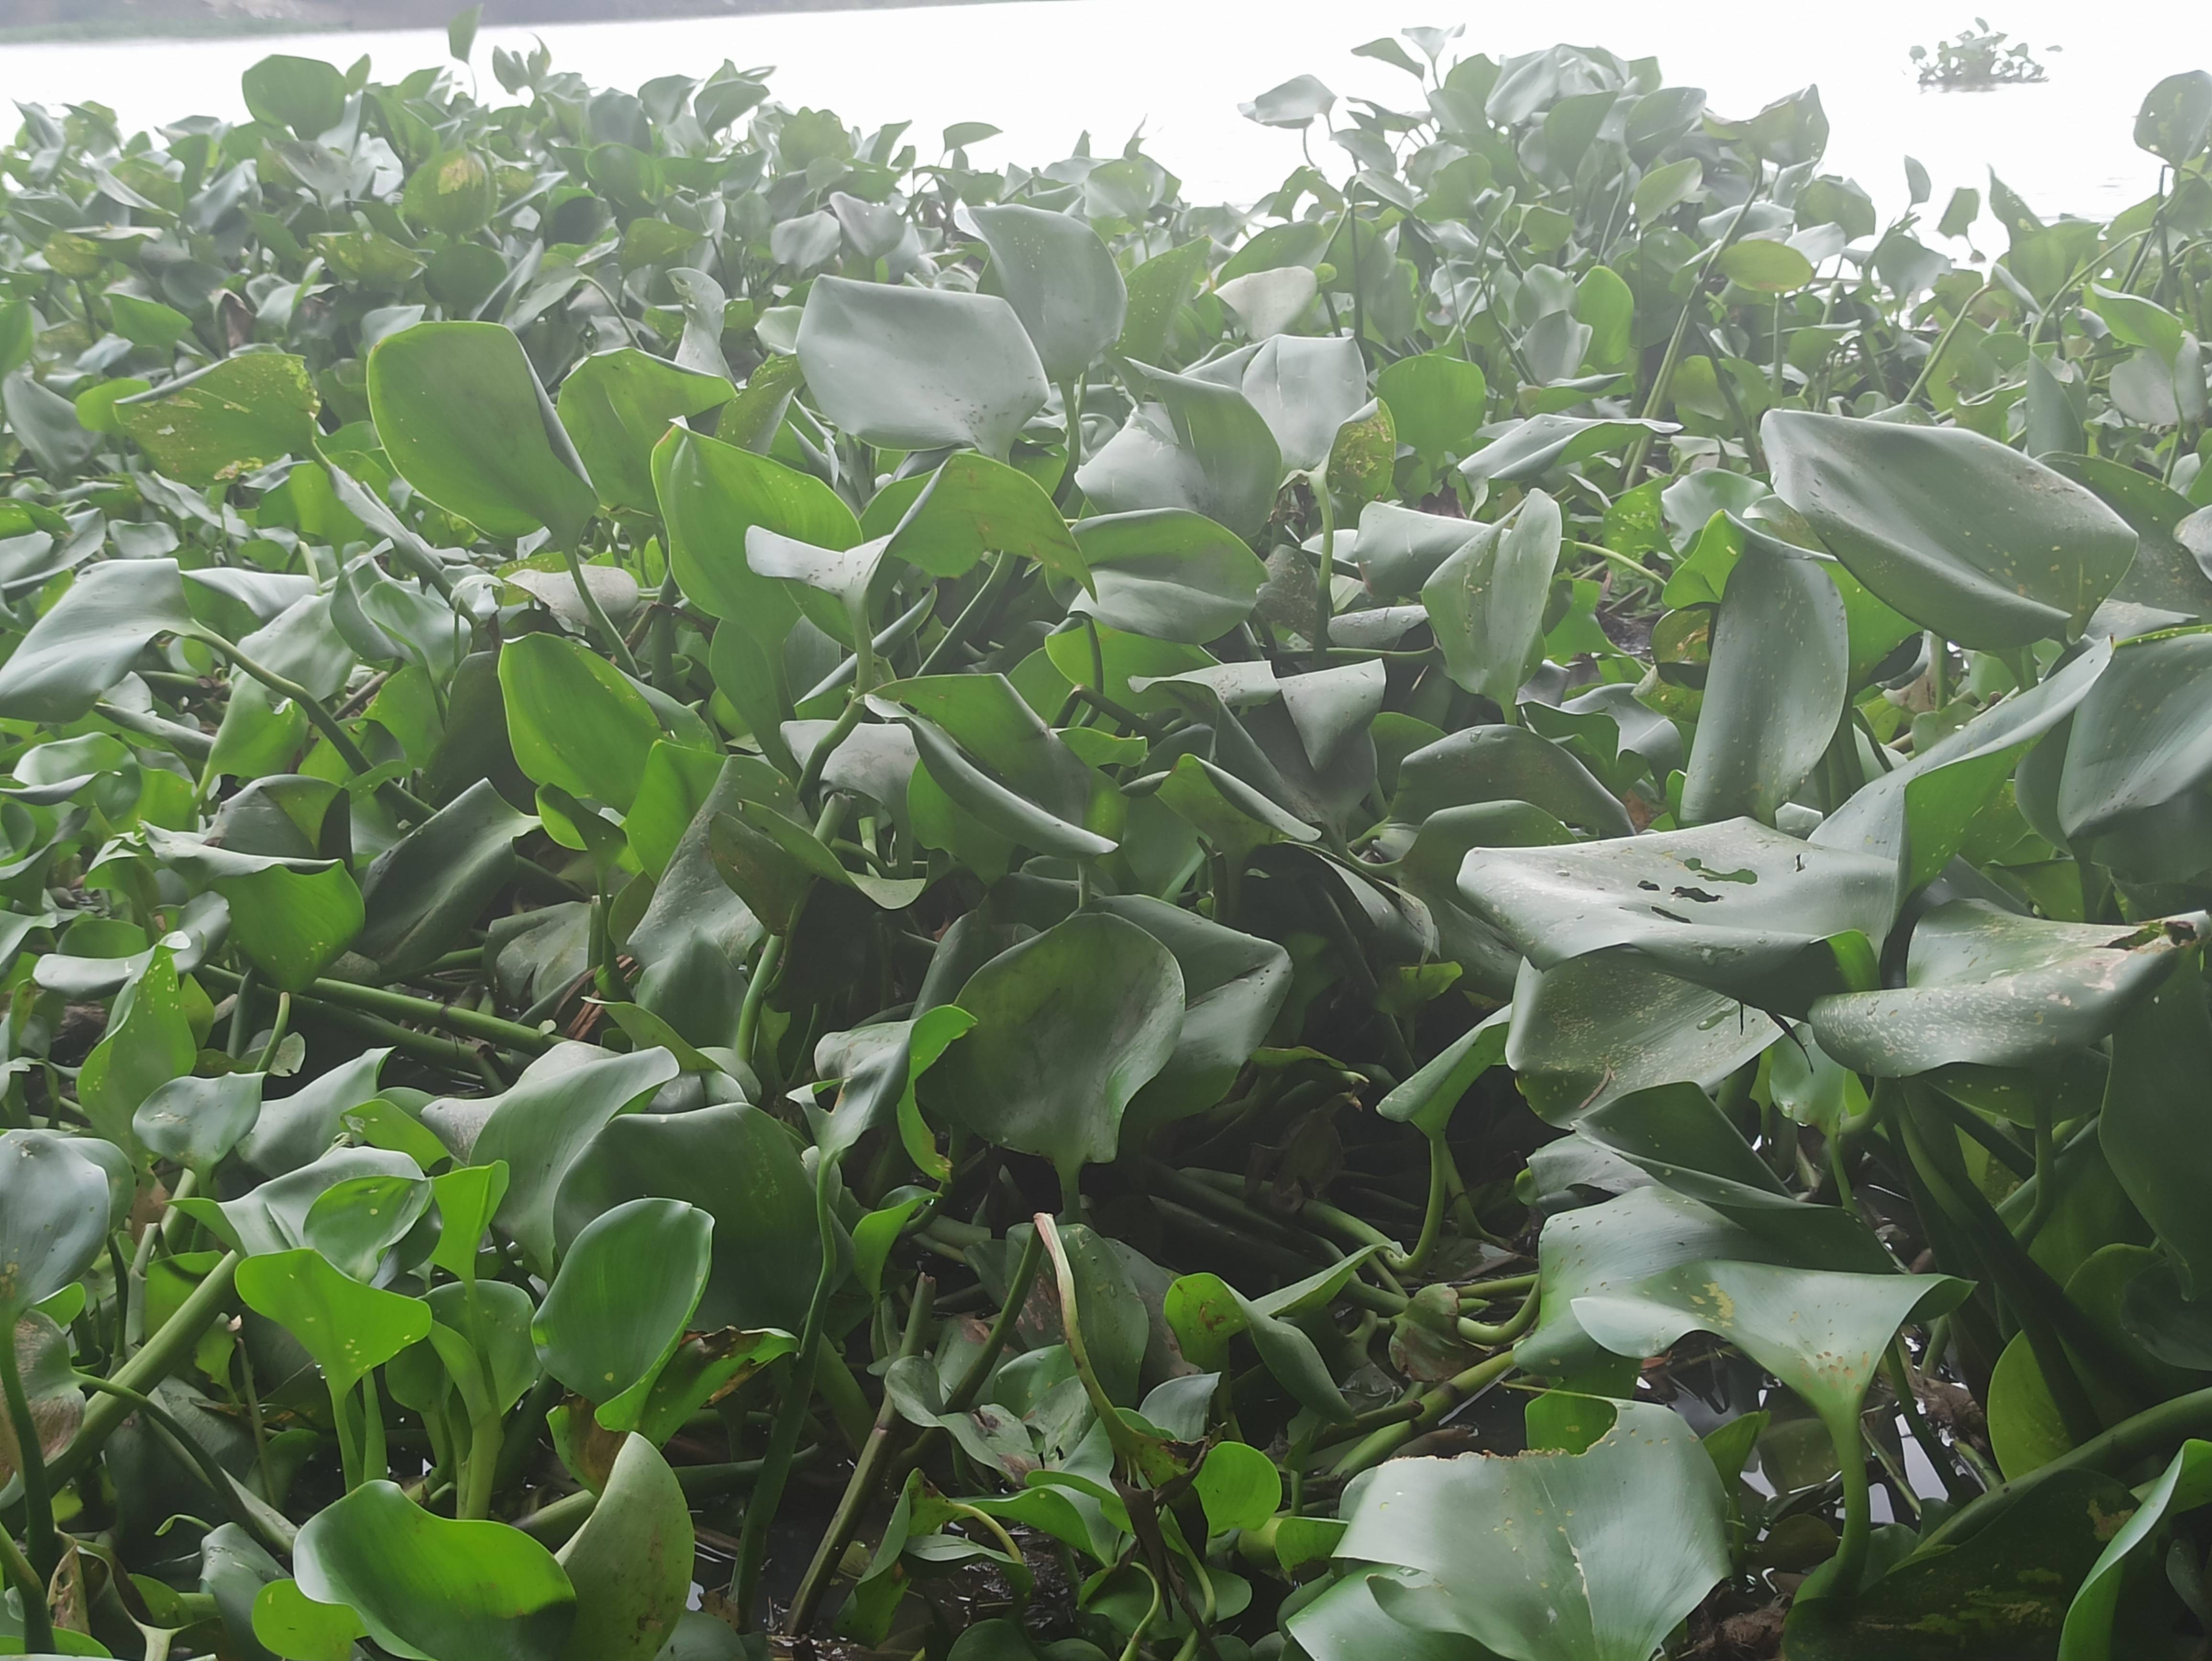
Species: Common Water Hyacinth (Eichornia crassipes)